Thomas William Holmes

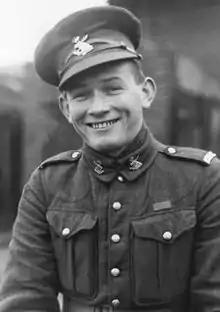

Thomas William Holmes VC (14 October 1898 – 4 January 1950) was a soldier in the Canadian Expeditionary Force (CEF), and was a Canadian recipient of the Victoria Cross, the highest and most prestigious award for gallantry in the face of the enemy that can be awarded to British and other Commonwealth forces, during the First World War. Only 19 years old at the time, Holmes is the youngest Canadian ever to win the Victoria Cross.